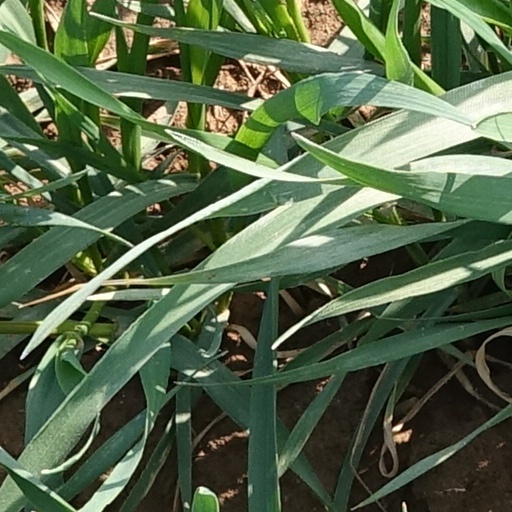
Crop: wheat